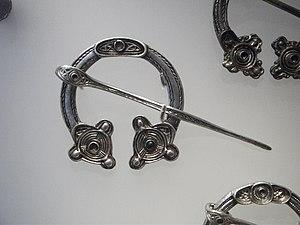
L'Écosse au haut Moyen Âge est occupée par des peuples de différentes cultures. Les principaux royaumes qui dominent la région à cette époque sont le Fortriú des Pictes à l'est, le Dál Riata des Scots à l'ouest, l'Alt Clut des Bretons au sud-ouest et la Northumbrie des Anglo-Saxons au sud-est. Une cinquième culture apparaît à la fin du VIIIᵉ siècle avec les premiers raids vikings. Le IXᵉ siècle voit les Vikings s'installer définitivement aux marges de l'Écosse, tandis que les domaines picte et scots sont unifiés par la maison d'Alpin pour former le royaume d'Alba, ancêtre du royaume d'Écosse.